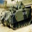
Label: tank